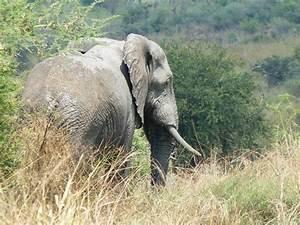
elephant